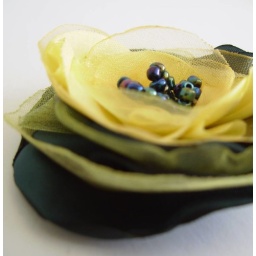
Layered fabric flower pin in dark teal green and yellow with beads